Obsessed (2009 film)

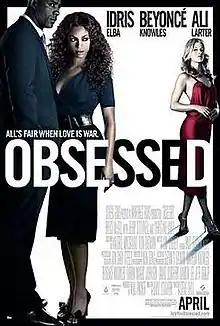
Theatrical release poster

Obsessed is a 2009 American psychological thriller film directed by Steve Shill and written by David Loughery. Starring Idris Elba, Beyoncé and Ali Larter alongside Bruce McGill, Jerry O'Connell and Christine Lahti. The film follows Lisa Sheridan (Larter), an office temp who develops unrequited feelings for her boss, Derek Charles (Elba), and repeatedly attempts to seduce him. Derek's wife, Sharon (Beyoncé), learns of Lisa's escalating behavior and suspects her husband is having an affair.